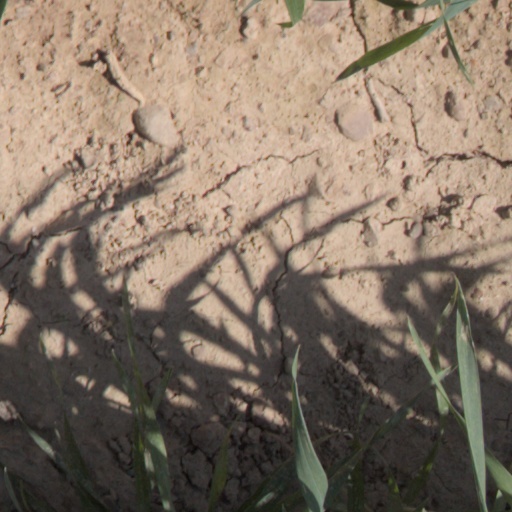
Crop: wheat